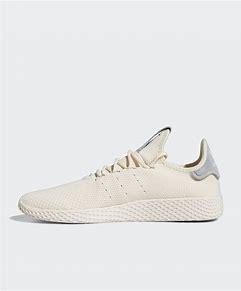
Brand: Adidas
Model: PW Tennis HU